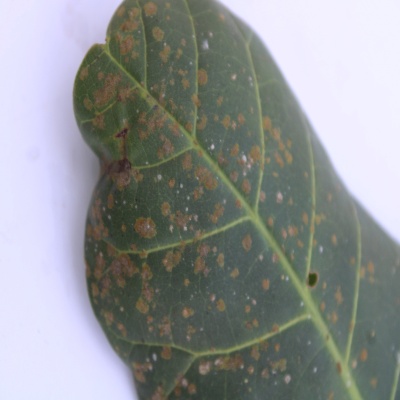
Crop: Cashew
Condition: red rust